Mohityanchi Manjula

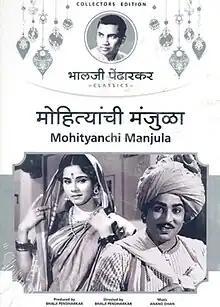
Poster

Mohityanchi Manjula is a 1963 Indian Marathi-language historical fiction film directed by Bhalji Pendharkar who also provide story, screenplay and dialougues and produced by Jay Bhavani Chitra, the film stars Suryakant, Jayshree Gadkar, Chandrakant, Baburao Pendharkar in the pivotal roles. The film plot follows a fictional story inspired from the life of Bahirji Naik, a secret agent of Chhatrapati Shivaji.